James Shaw (New Zealand politician)

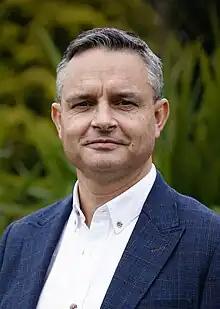
Shaw in 2023

James Peter Edward Shaw (born 6 May 1973) is a New Zealand climate activist, businessman and former politician. He was a Member of Parliament from 2014 to 2024 and a co-leader of the Green Party of Aotearoa New Zealand from 2015 to 2024.